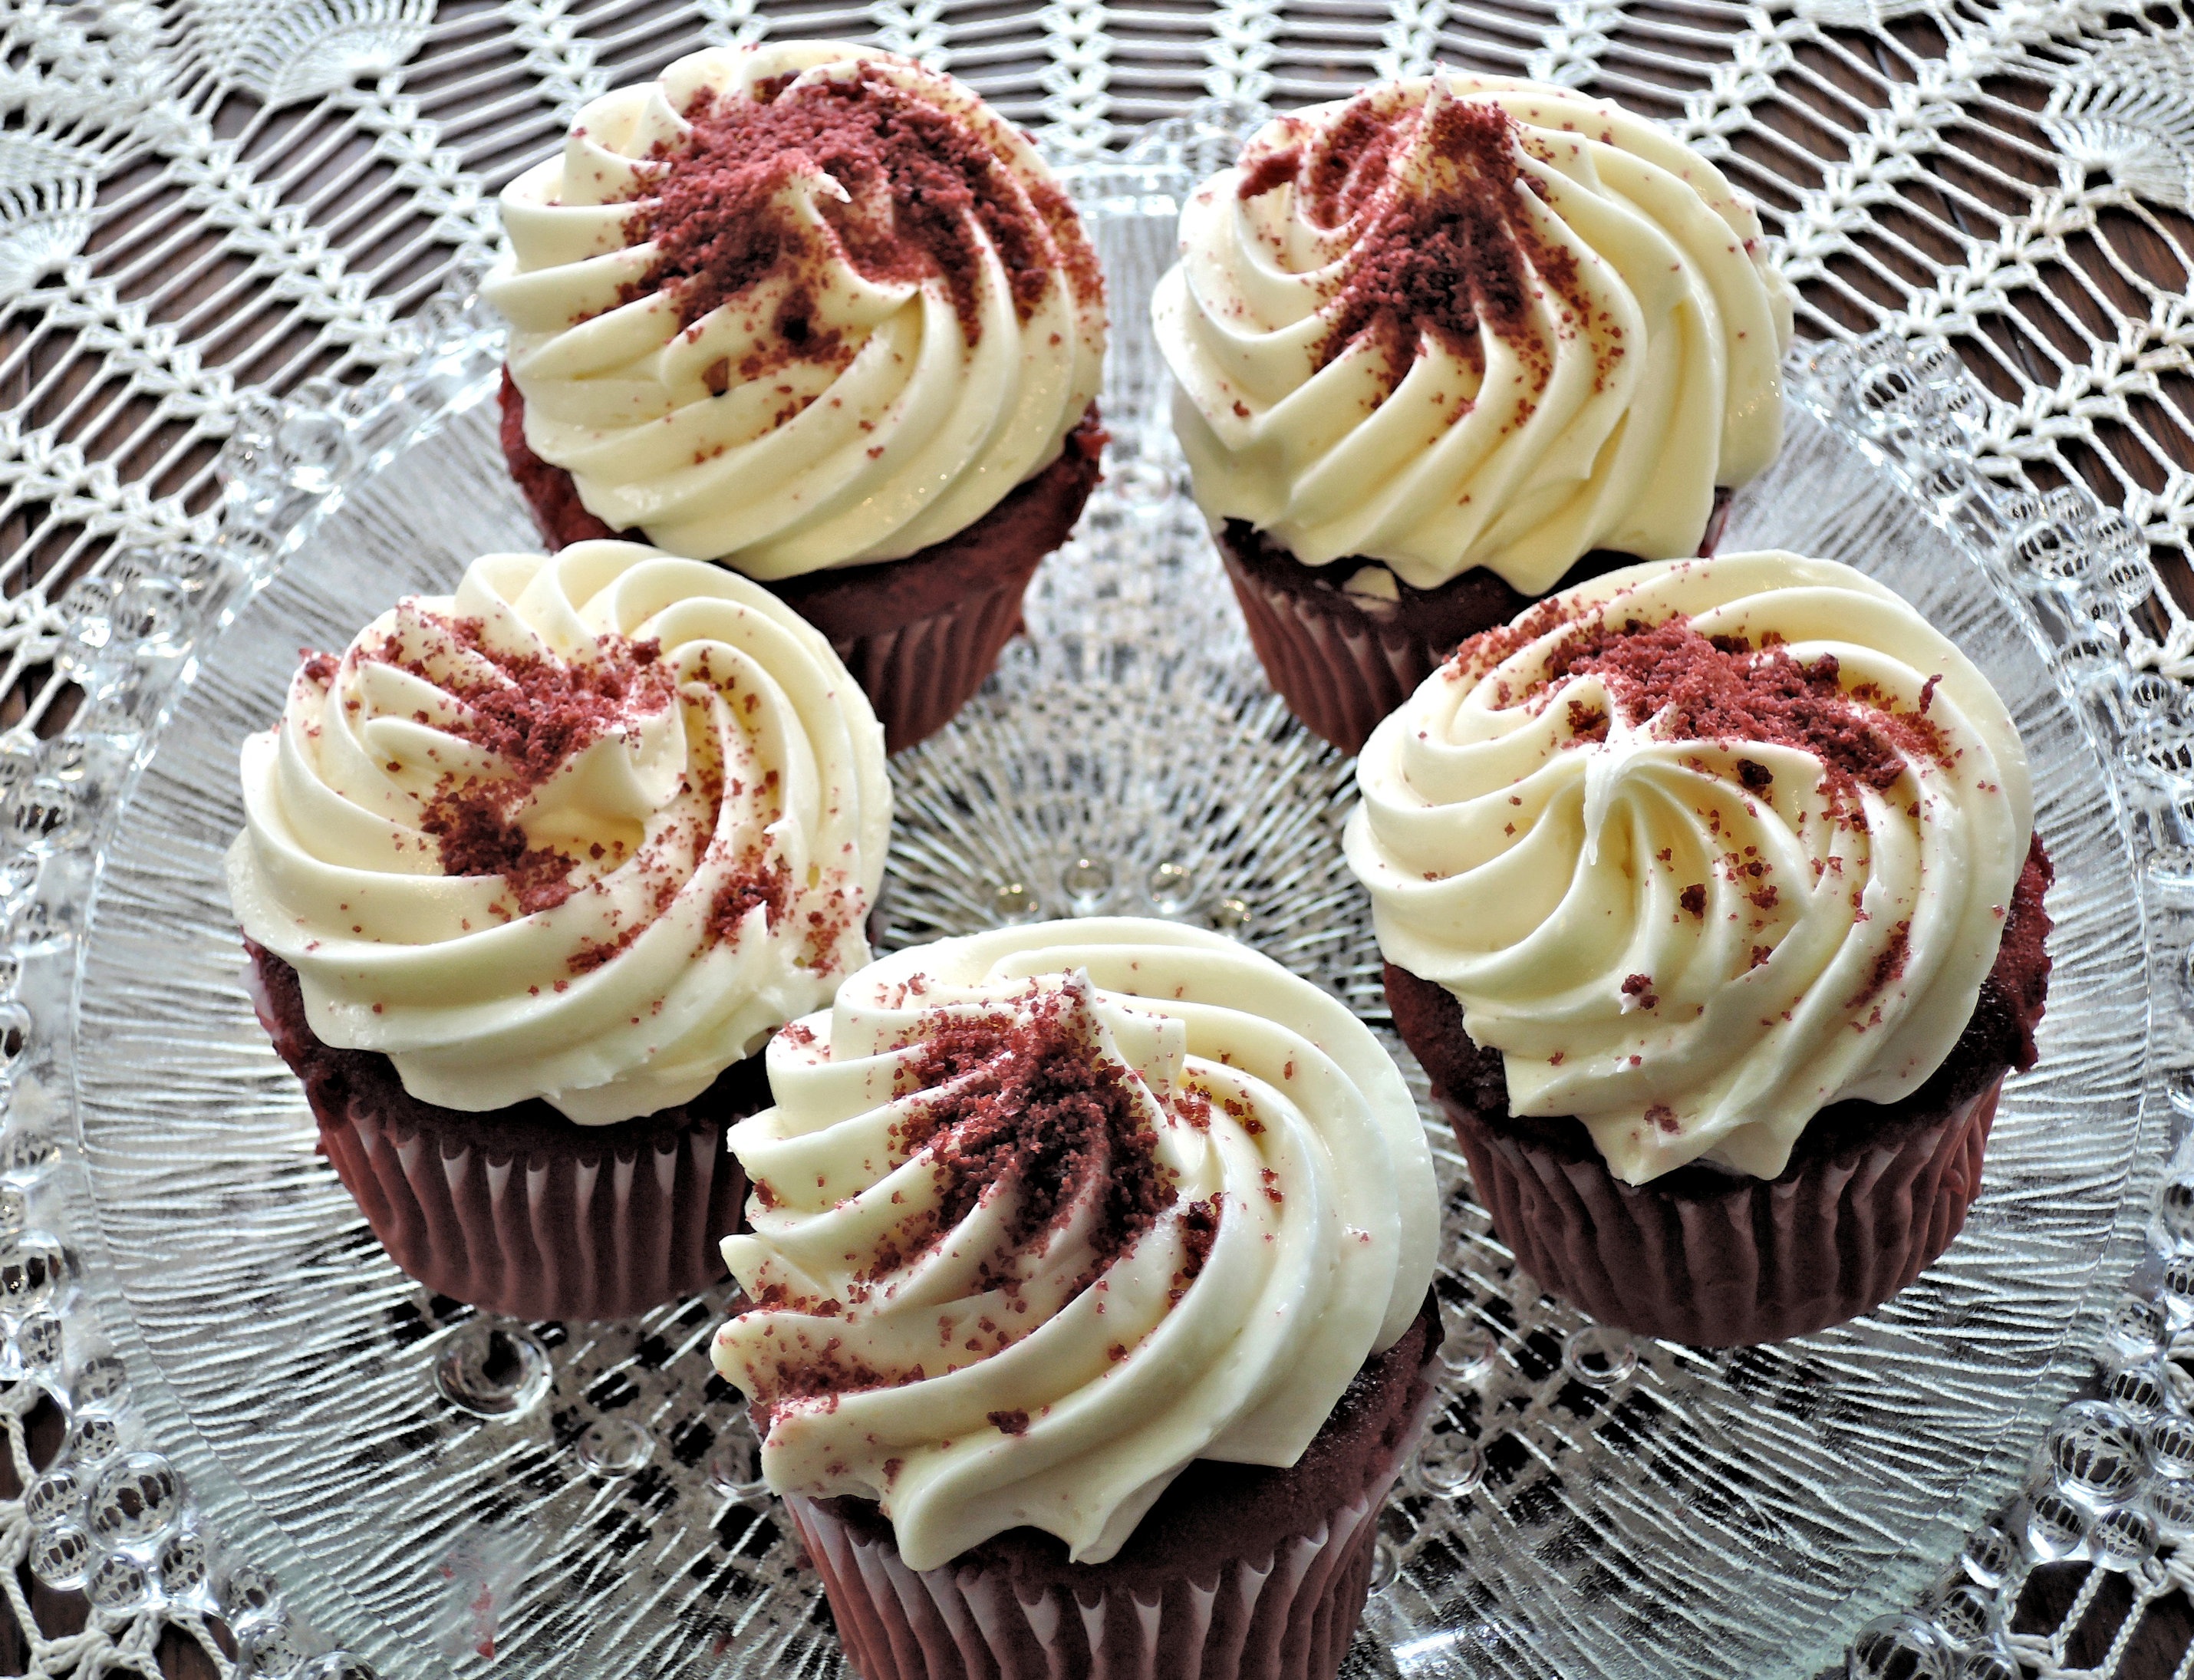
sweet, food, produce, cupcake, baking, dessert, cake, coconut, icing, baked goods, flavor, flowering plant, buttercream, red velvet cupcakes, cream cheese frosting, decorative sugar